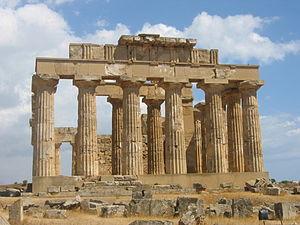
Sélinonte ou Sélinous est une ancienne cité grecque située sur la côte sud de la Sicile.
Dans l'histoire de la Grèce antique, l’époque archaïque précède l'époque classique. Ses limites chronologiques et sa définition précise diffèrent selon les auteurs, qui situent son début dans une fourchette allant du milieu du VIIIᵉ siècle av. J.-C. à l'an 600 av. J.-C, sa fin étant souvent assignée à l'année -480.